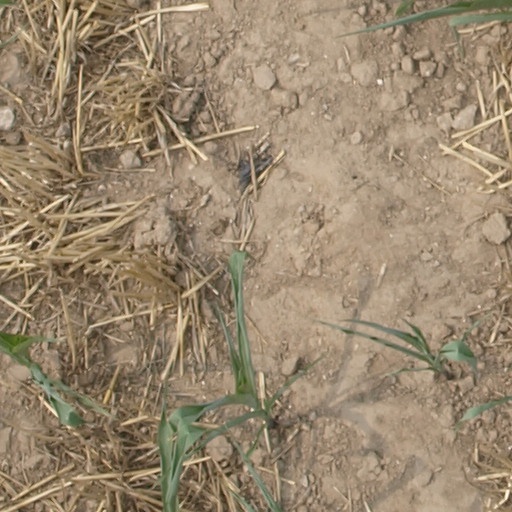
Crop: maize; corn